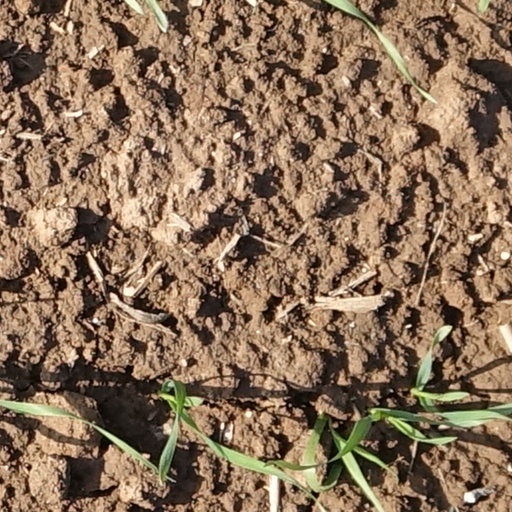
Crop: wheat